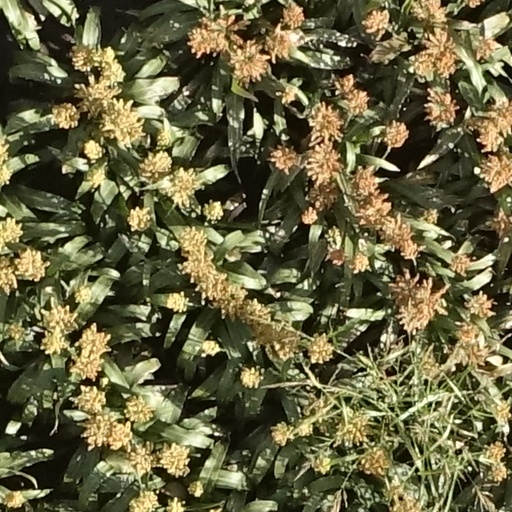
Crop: sorghum